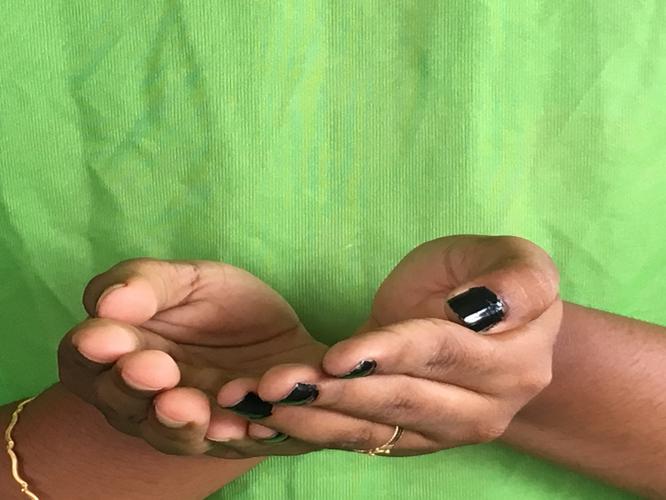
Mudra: Pushpaputa
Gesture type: double_hand